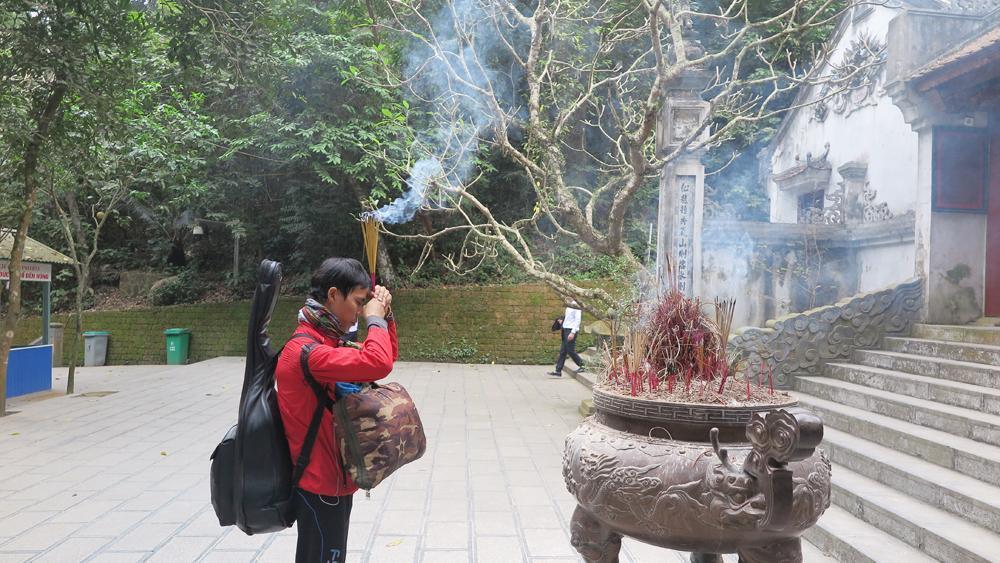
có nhiều nén hương đang được cầm trên tay người đeo ba lô đựng đàn